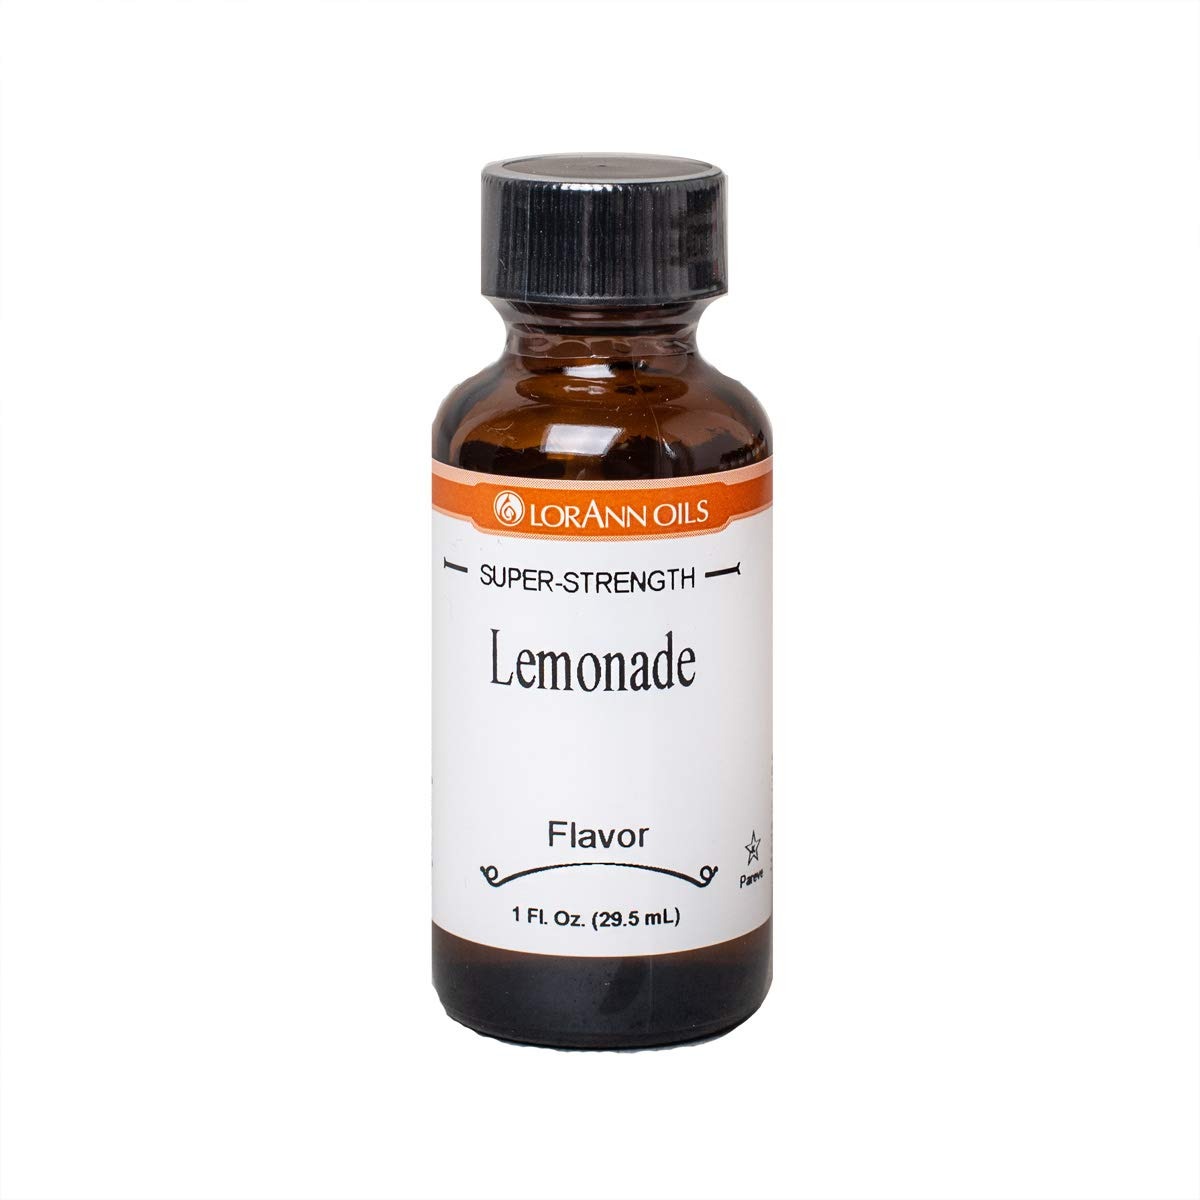
Item Name: LorAnn Lemonade SS Flavor Flavor, 1 ounce bottle
Value: 1.0
Unit: Fl Oz

Price: 10